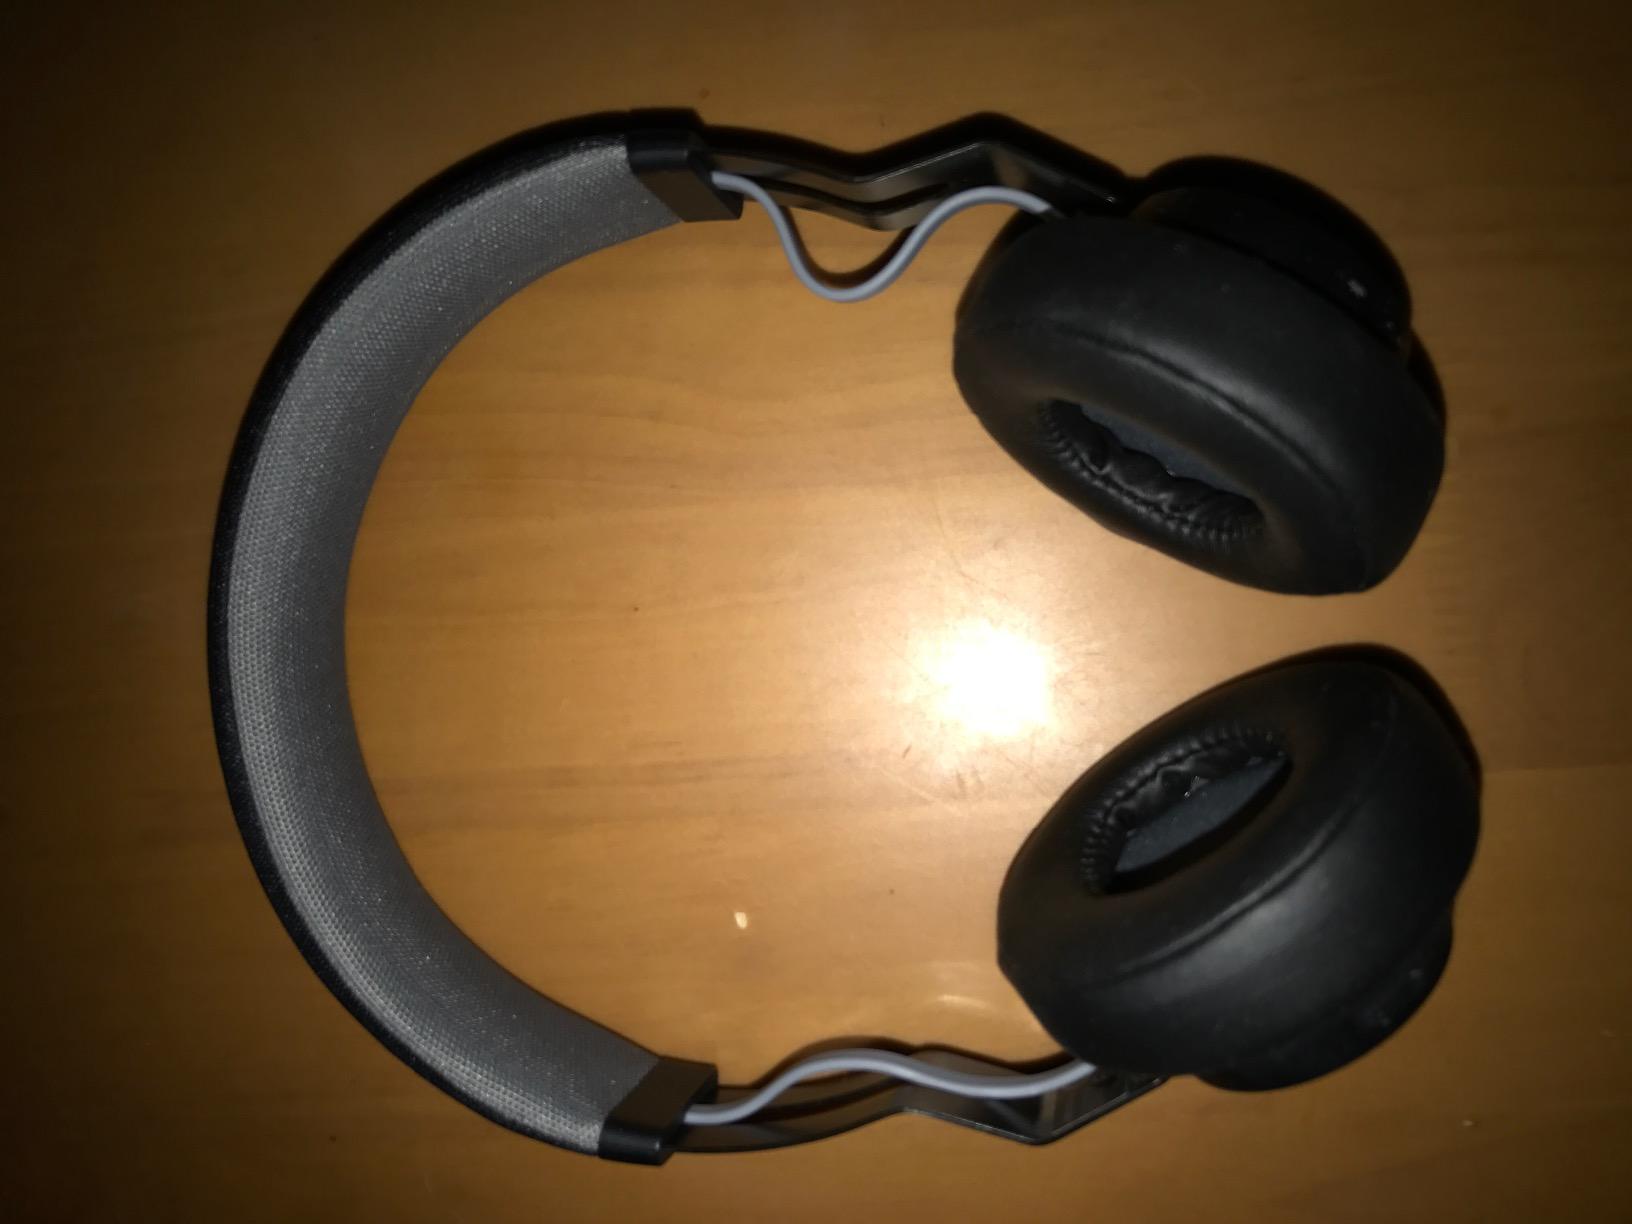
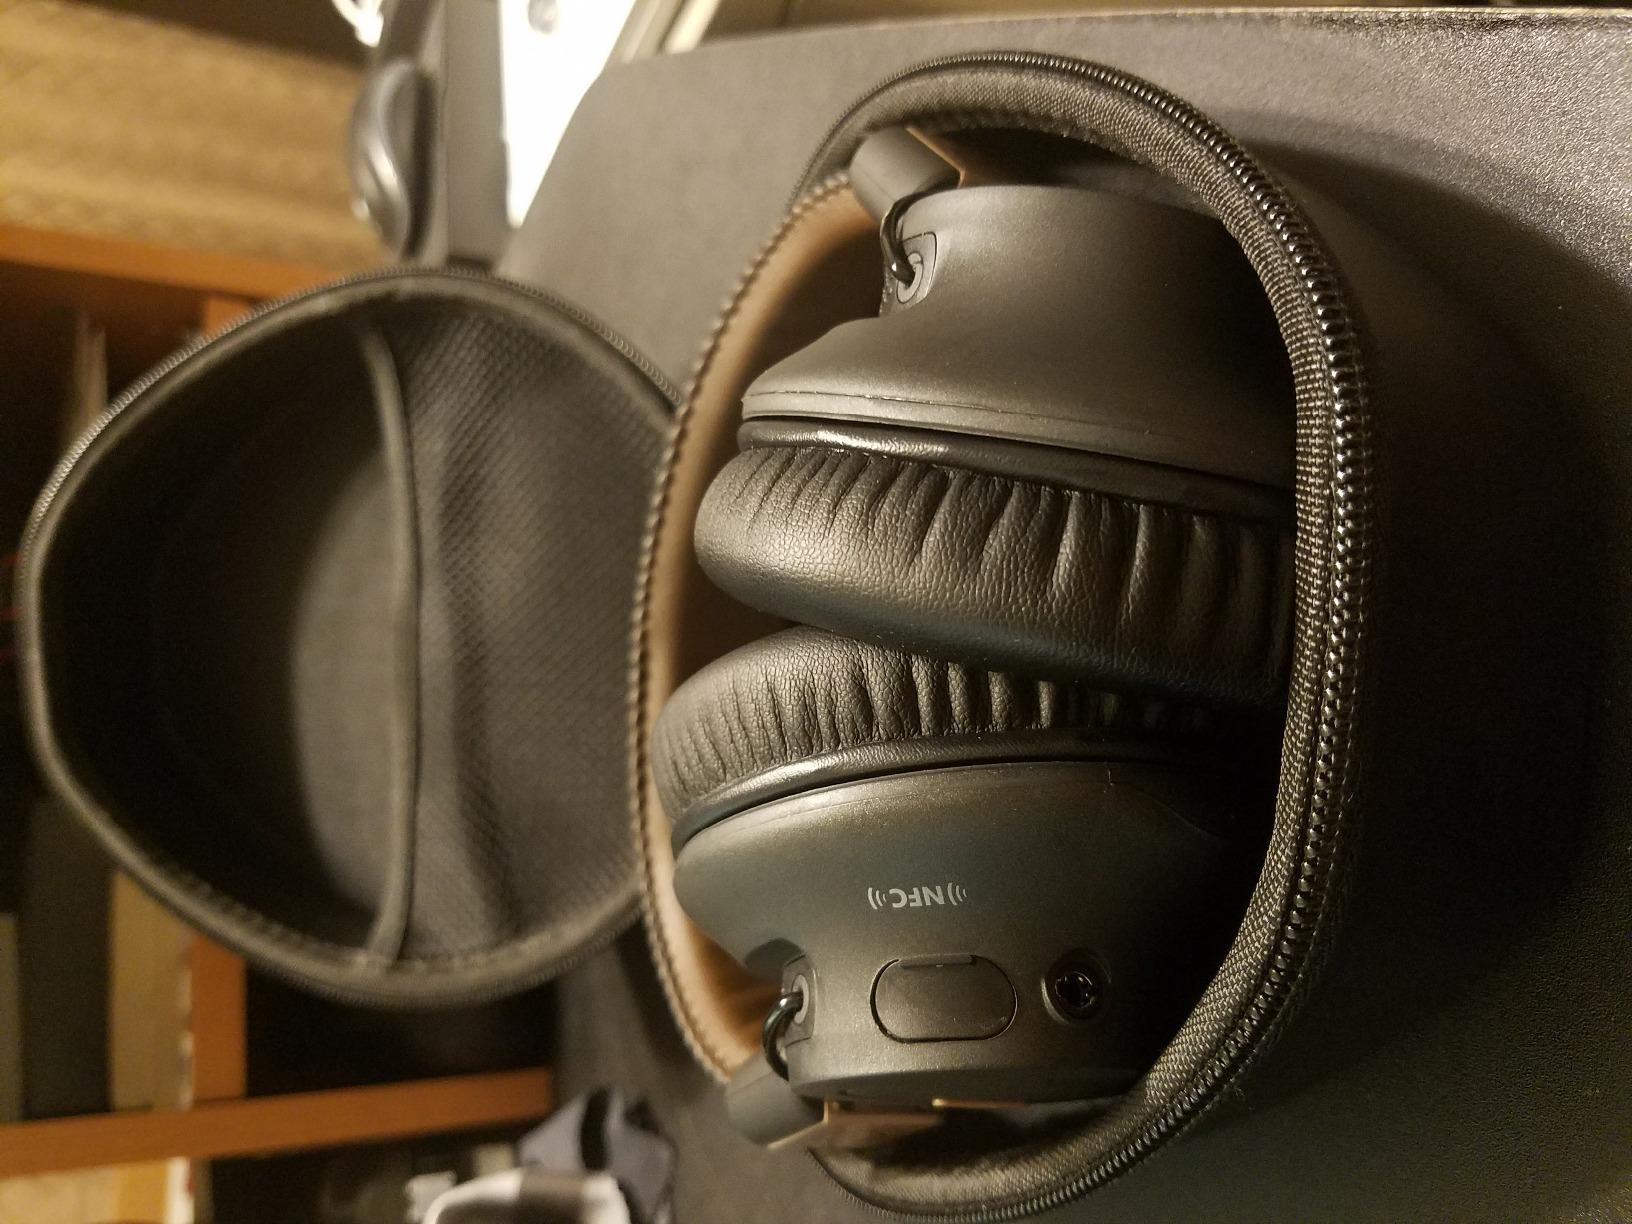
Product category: headphones
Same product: no